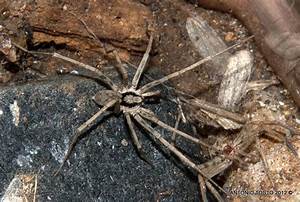
Label: ragno